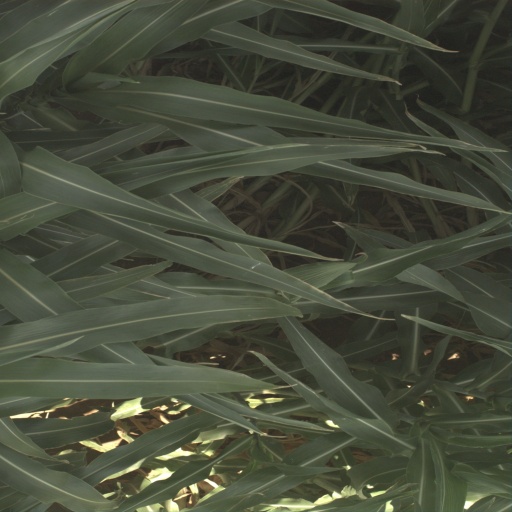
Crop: sorghum